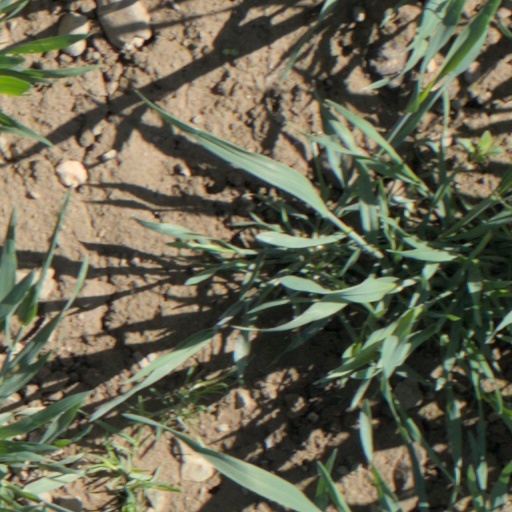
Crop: wheat